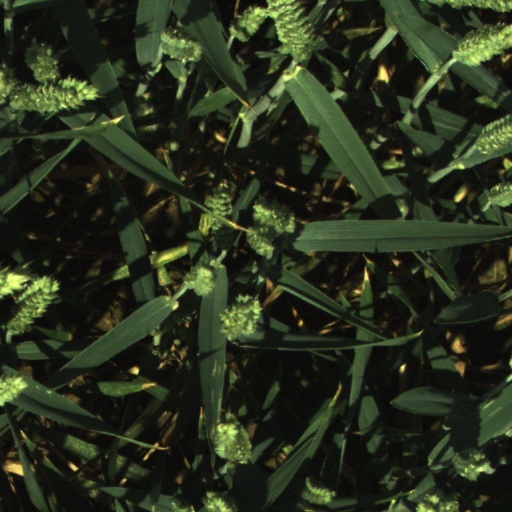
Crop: wheat